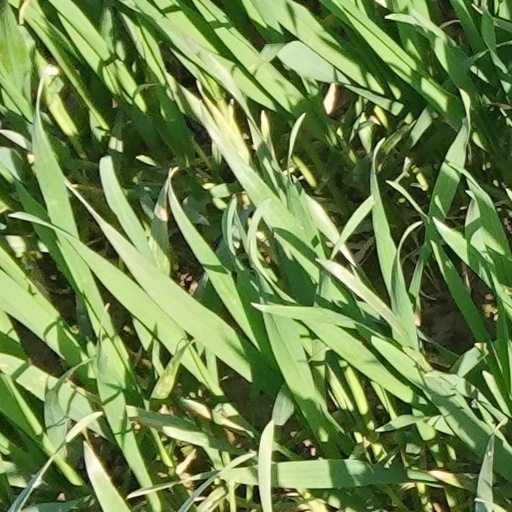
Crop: wheat